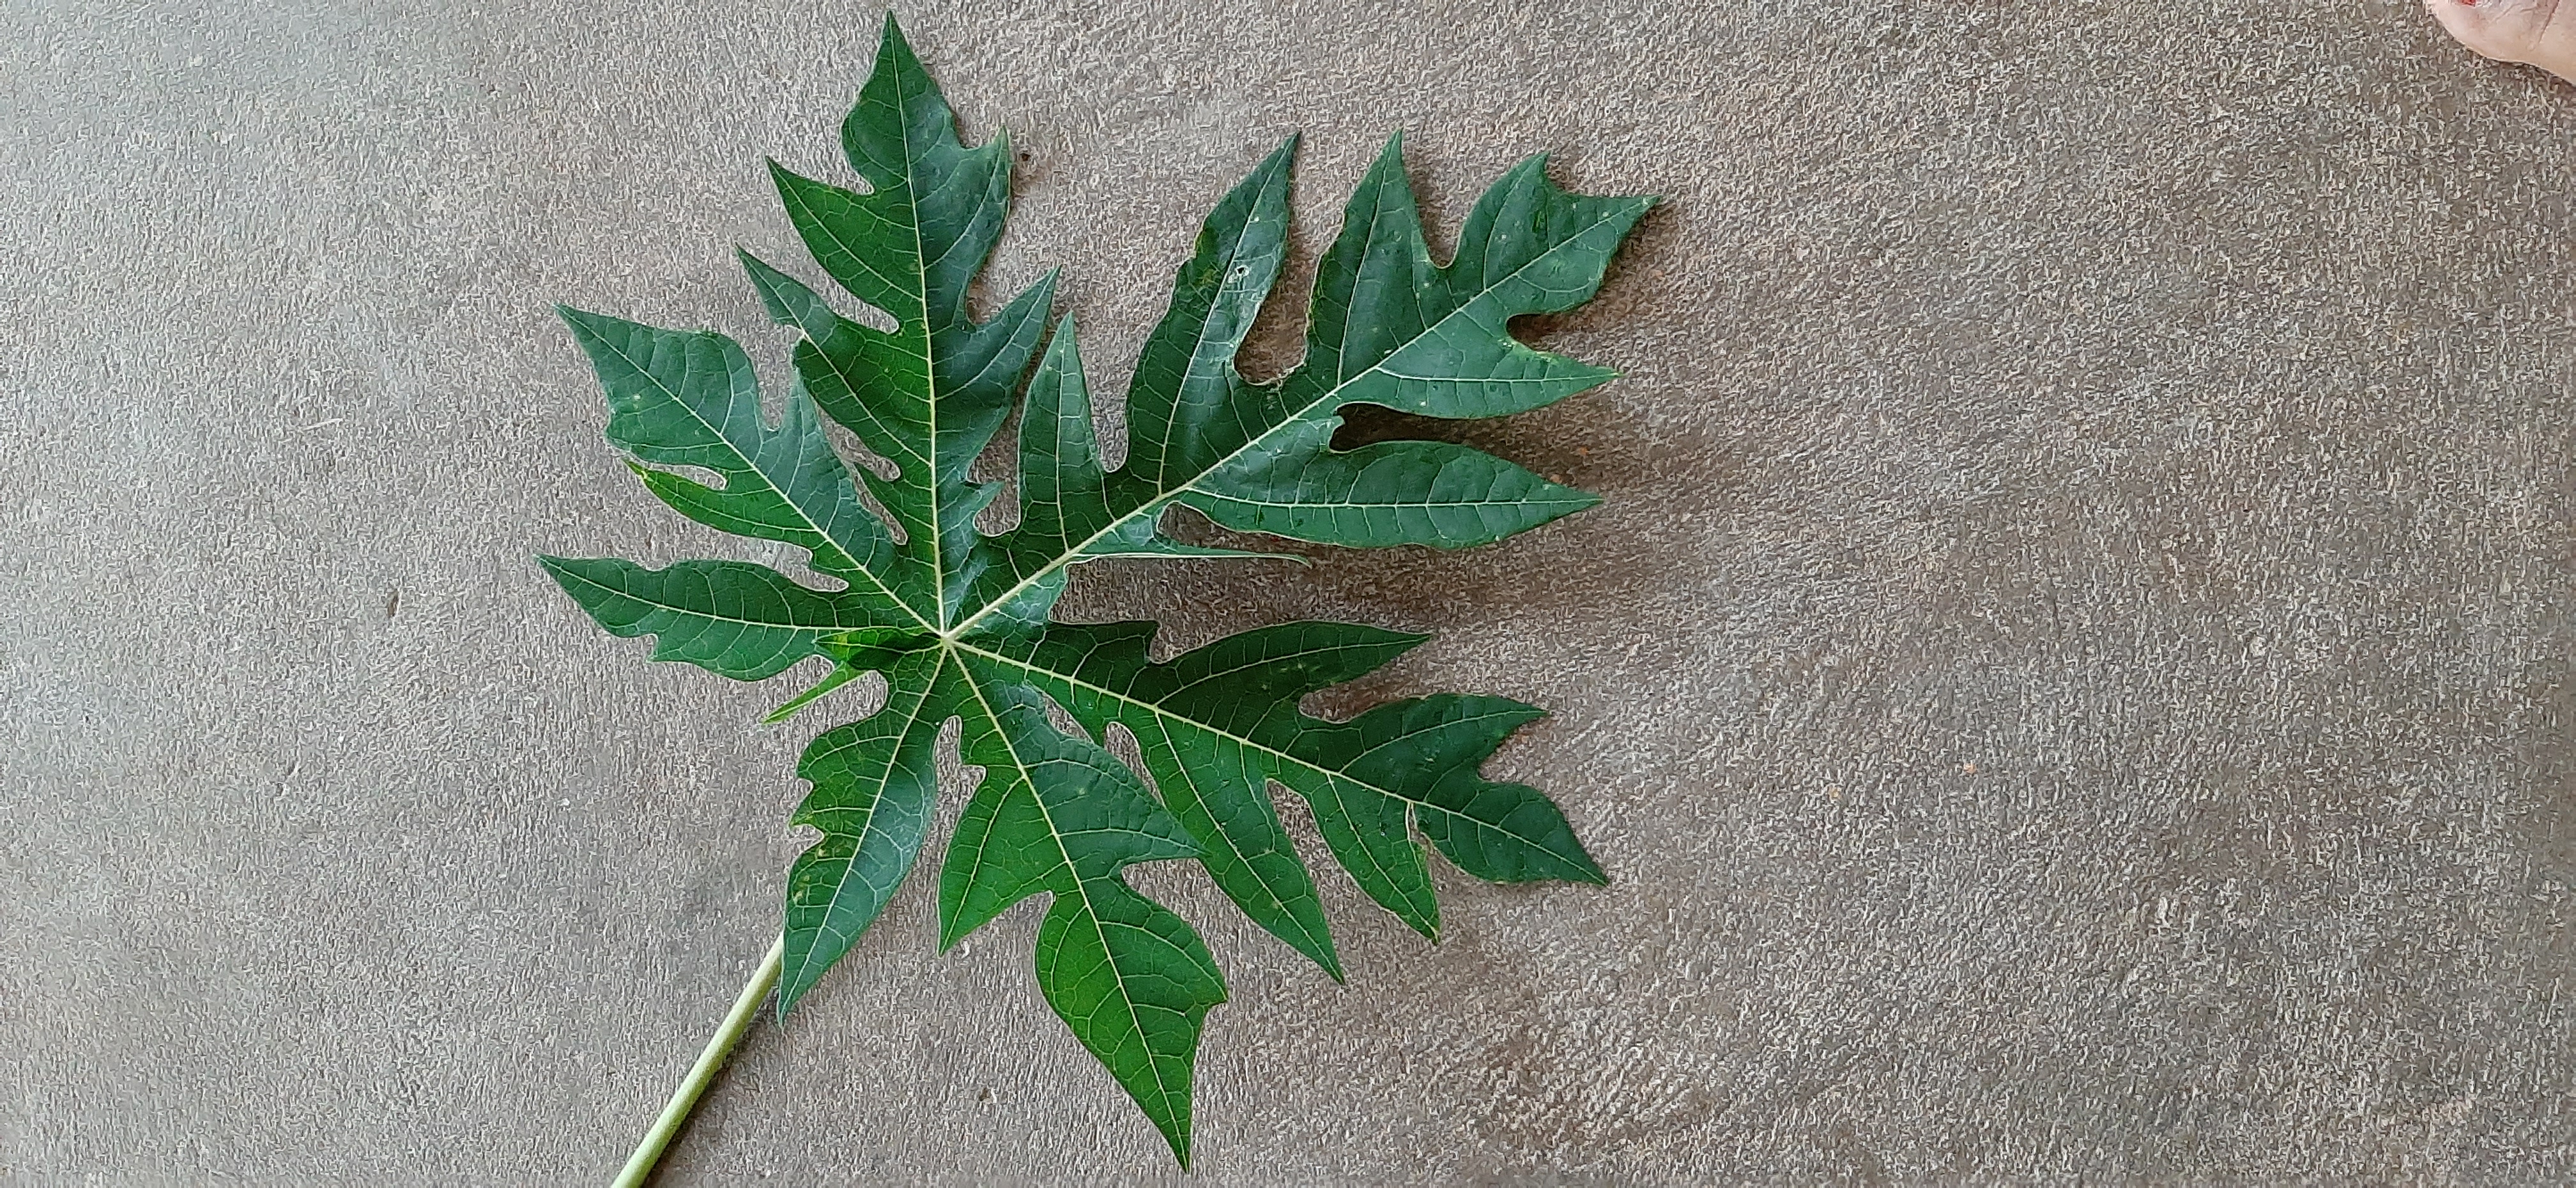
Plant: Papaya